Zygmunt Witymir Bieńkowski

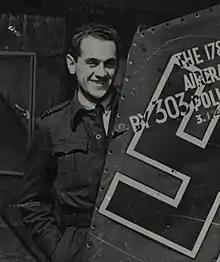
Bieńkowski in 1943

Zygmunt Witymir Bieńkowski (2 May 1913 Warsaw – 15 August 1979) was a Polish pilot and a writer of many articles and poems. His No. 303 Squadron RAF diary is held in the Polish Museum and Sikorski Institute in London.